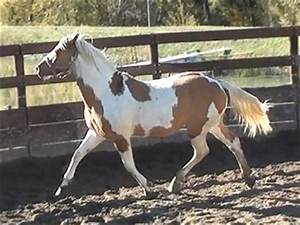
Label: cavallo